Primacy of Peter

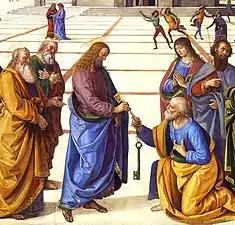
An imaginative depiction of "Christ handing the Keys of Heaven to the Apostle Peter" as written in , by Pietro Perugino (1481–82)

The primacy of Peter, also known as Petrine primacy (from the ), is the position of preeminence that is attributed to Peter among the Twelve Apostles.